A Storm Over Zakopane

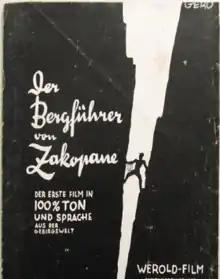

A Storm Over Zakopane ( or ) is a 1931 German drama film directed by Domenico Gambino and Adolf Trotz and starring Gambino, Alfons Fryland, and Lilian Ellis. The film was made as a co-production with Poland, with a separate Polish language version directed by Józef Lejtes.